Wild Mouse (Beech Bend Park)

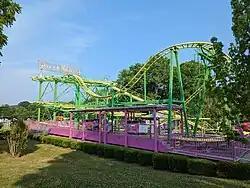

Wild Mouse is a steel roller coaster at Beech Bend Park in Warren County, Kentucky. It has a height of 42.7 feet with a length of 1377.9 feet. It was manufactured by Zamperla Rides of Italy. It was installed at Beech Bend Park for the 2005 season, just one year before the park's signature ride the Kentucky Rumbler.